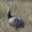
Label: bird